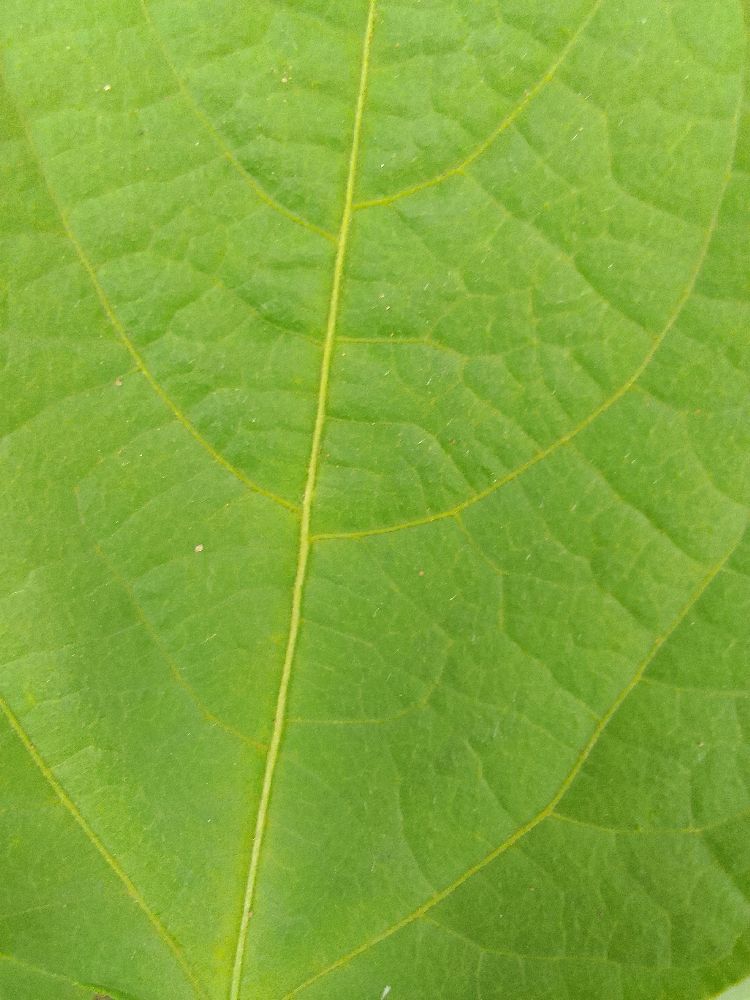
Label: healthy